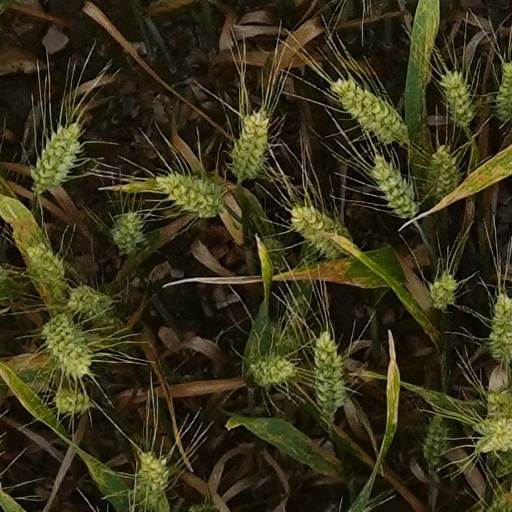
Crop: wheat